1999 FIA GT Silverstone 500 miles

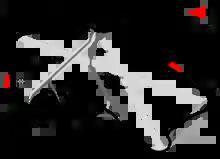
Map of the Silverstone Circuit (1999)

The P&O Stena Line Silverstone 500 miles was the second round of the 1999 FIA GT Championship. It took place at the Silverstone Circuit, United Kingdom, on 9 May 1999. This event was also designated as the British Empire Trophy for the year.